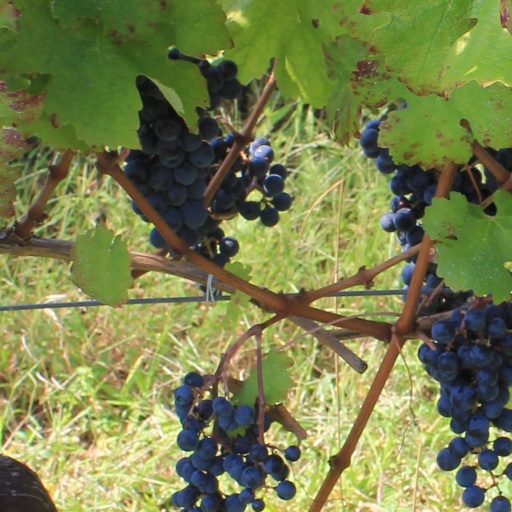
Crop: grape